Culture of Mumbai

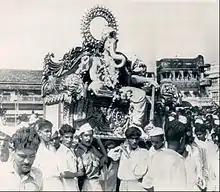

The Marathi "koli" songs, which was the original music of the city, are still heard in many coastal areas in its original form and even in repacked pop/party remix forms. The large number of migrants have also brought their own tastes in cuisine, music, films, and literature, both Indian and international. Bollywood music is the most popular type heard in the city played by the city's shops, taxis, and establishments. Indi-pop, Marathi and Hindi music, Indian classical music, rock, and international pop music have fans in the city. Western Classical Music too has a following in Mumbai. The Bombay Chamber Orchestra (BCO) was founded in 1962. It is the only Indian symphony orchestra that functions and performs on a regular basis with a concert standard of performance. The Symphony Orchestra of India originated in 2006 and is based in Mumbai. It often performs at the National Centre for the Performing Arts. Mumbai has also produced renowned classical musicians, like Zubin Mehta, who considers Mumbai his hometown.